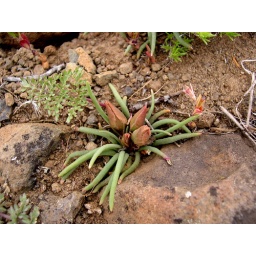
the small, suculent leaves will wither away by the time that bud opens into a large, pink flower